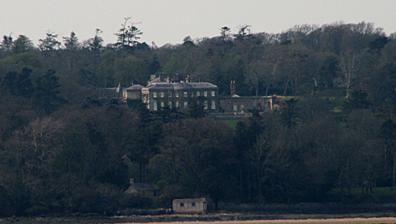
Building: Bodorgan Hall
Country: United Kingdom
Year built: 1782
Mansion on Anglesey, Wales Bodorgan Hall Bodorgan House Location within Anglesey General information Architectural style Neo-classical Location Bodorgan , Anglesey , Wales Coordinates 53°10′44″N 4°25′0″W / 53.17889°N 4.41667°W / 53.17889; -4.41667 Construction started 1779 Completed 1782 Design and construction Architect(s) John Cooper Website https://bodorgan.com/ Bodorgan Hall is a country house and estate located in the hamlet of Bodorgan , Anglesey , Wales , situated near the Irish Sea in the southwestern part of the island. The hall is the seat of the Meyricks, and is the largest estate on Anglesey. The hall is the home of Sir George Meyrick and his wife, Lady Candida Tapps Gervis Meyrick . The house is a Grade II* listed building , and various other structures on the estate, such as a dovecote and a barn are listed at Grade II. The parkland is listed, jointly with the Bodowen Estate, as Grade II* on the Cadw/ICOMOS Register of Parks and Gardens of Special Historic Interest in Wales . It is also an Area of Outstanding Natural Beauty and an Environmentally Sensitive Area on the Malltraeth estuary. The estate contains woodland, terraced and walled kitchen gardens, a large circular dovecote, a lawn and a deer park. The house was completed between 1779 and 1782, and significant additions were made in the mid-nineteenth century. History The Front Lodge of Bodorgan Hall Bodorgan has existed for over a thousand years. During the medieval period, it was an estate belonging to the bishops of Bangor. Probably at the time Rowland Meyrick was Bishop of Bangor (1559–66), the estate became demesne land of the Meyrick family, one of the most powerful families on Anglesey. A Tudor mansion was built with sprawling gardens, which can be seen on an estate map drawn by Lewis Morris in 1724. This building was demolished in 1779 to make way for a new house, outbuildings and a poultry court, designed by the architect John Cooper for Owen Putland Meyrick and built in 1779–82. The design shows some similarities to Baron Hill House in Beaumaris , Anglesey, in which Cooper had been employed as an assistant to Samuel Wyatt , working for Lord Bulkeley. Owen Fuller Meyrick inherited Bodorgan Hall in 1825 and made extensive changes to the driveway and gardens, and moved the entrance to the north of the house instead of the east. He was responsible for building the porch and forecourt before his death in 1876. In October 1926, Anglesey's first record of the Lesser Spotted Woodpecker was reported at Bodorgan Hall. Prince William and Catherine (then-Duke and Duchess of Cambridge) lived in a four-bedroom cottage on the estate from 2010 to 2013, paying £750 per month in rent. Their son, Prince George (b. July 2013), spent his first months on the estate. Today, the hall is the home of Sir George Meyrick and his wife, Lady Candida Tapps Gervis Meyrick . Architecture The Back Lodge of Bodorgan Hall Bodorgan is a neo-classical mansion, "built of smooth ashlar masonry in a pale, yellowish stone, with a slate roof." The entrance to the house is on the north front, which has a portico in the centre. The tops of two doors of the facade are adorned with bas-reliefs and there are half-columns and four alcoves along this side. The east front of the house has nine bays, with three in the centre "on a semi-circular bow with a domed roof." The north and south sides have single-storey wings,  added in the mid 19th century, and are of a lesser quality. An aviary was once located in the southern extension, which now has "two open-fronted loggias ". The house is Grade II* listed. The terraces of the estate date to the late 1840s. In 1922 the kitchen gardens covered an area of more than three and a half acres but have since been reduced to about two acres. The kitchen gardens contain numerous glasshouses, sheds and walls, largely attributed to the gardener of Bodorgan in the 1850s, Mr Ewing, and became quite famed at the time. An article in the Cottage Gardener in January 1854 described "two perpendicular glass walls 11 feet (3.4 m) high, supported on pillars and about 20 inches (510 mm) apart, with a glass roof"  and that peaches , melons , nectarines , apricots and figs were grown in the garden. Beyond the gardens is an orchard, the deer park and the Malltraeth estuary. The park is listed, jointly with the Bodowen Estate, as Grade II* on the Cadw/ICOMOS Register of Parks and Gardens of Special Historic Interest in Wales . The estate contains a number of old barns and outer buildings. To the north of the house is a stable yard, in front of the coach house, dated to around 1841. A barn situated on the west side of the yard has been converted into a modern office. There are numerous carriage houses and sheds surrounding this. References